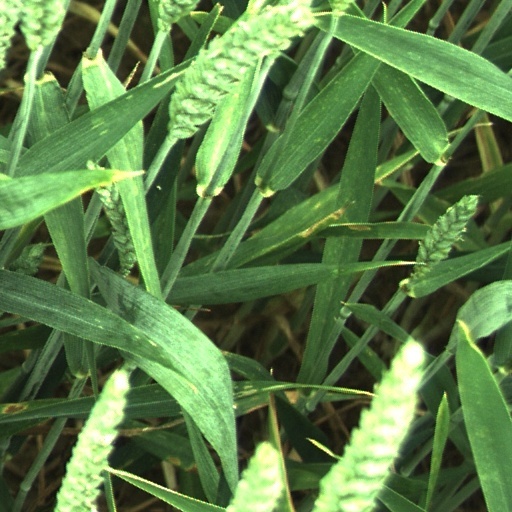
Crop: wheat